List of Australia Test cricket records

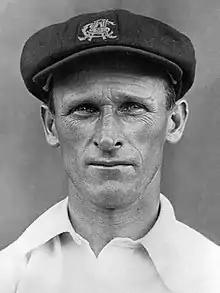
Clarrie Grimmett (pictured) took 44 wickets in the 1935–36 series against South Africa, the most by any Australian cricketer in a series.

A bowler's bowling average is the total number of runs they have conceded divided by the number of wickets they have taken.